M-LOK

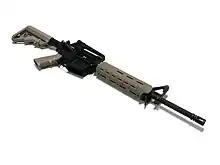
Magpul MOE M-LOK handguard on a user-assembled AR-15 semi-automatic rifle

M-LOK, for Modular Lock, is a firearm rail interface system developed and patented by Magpul Industries. The license is free-of-charge, but subject to an approval process.